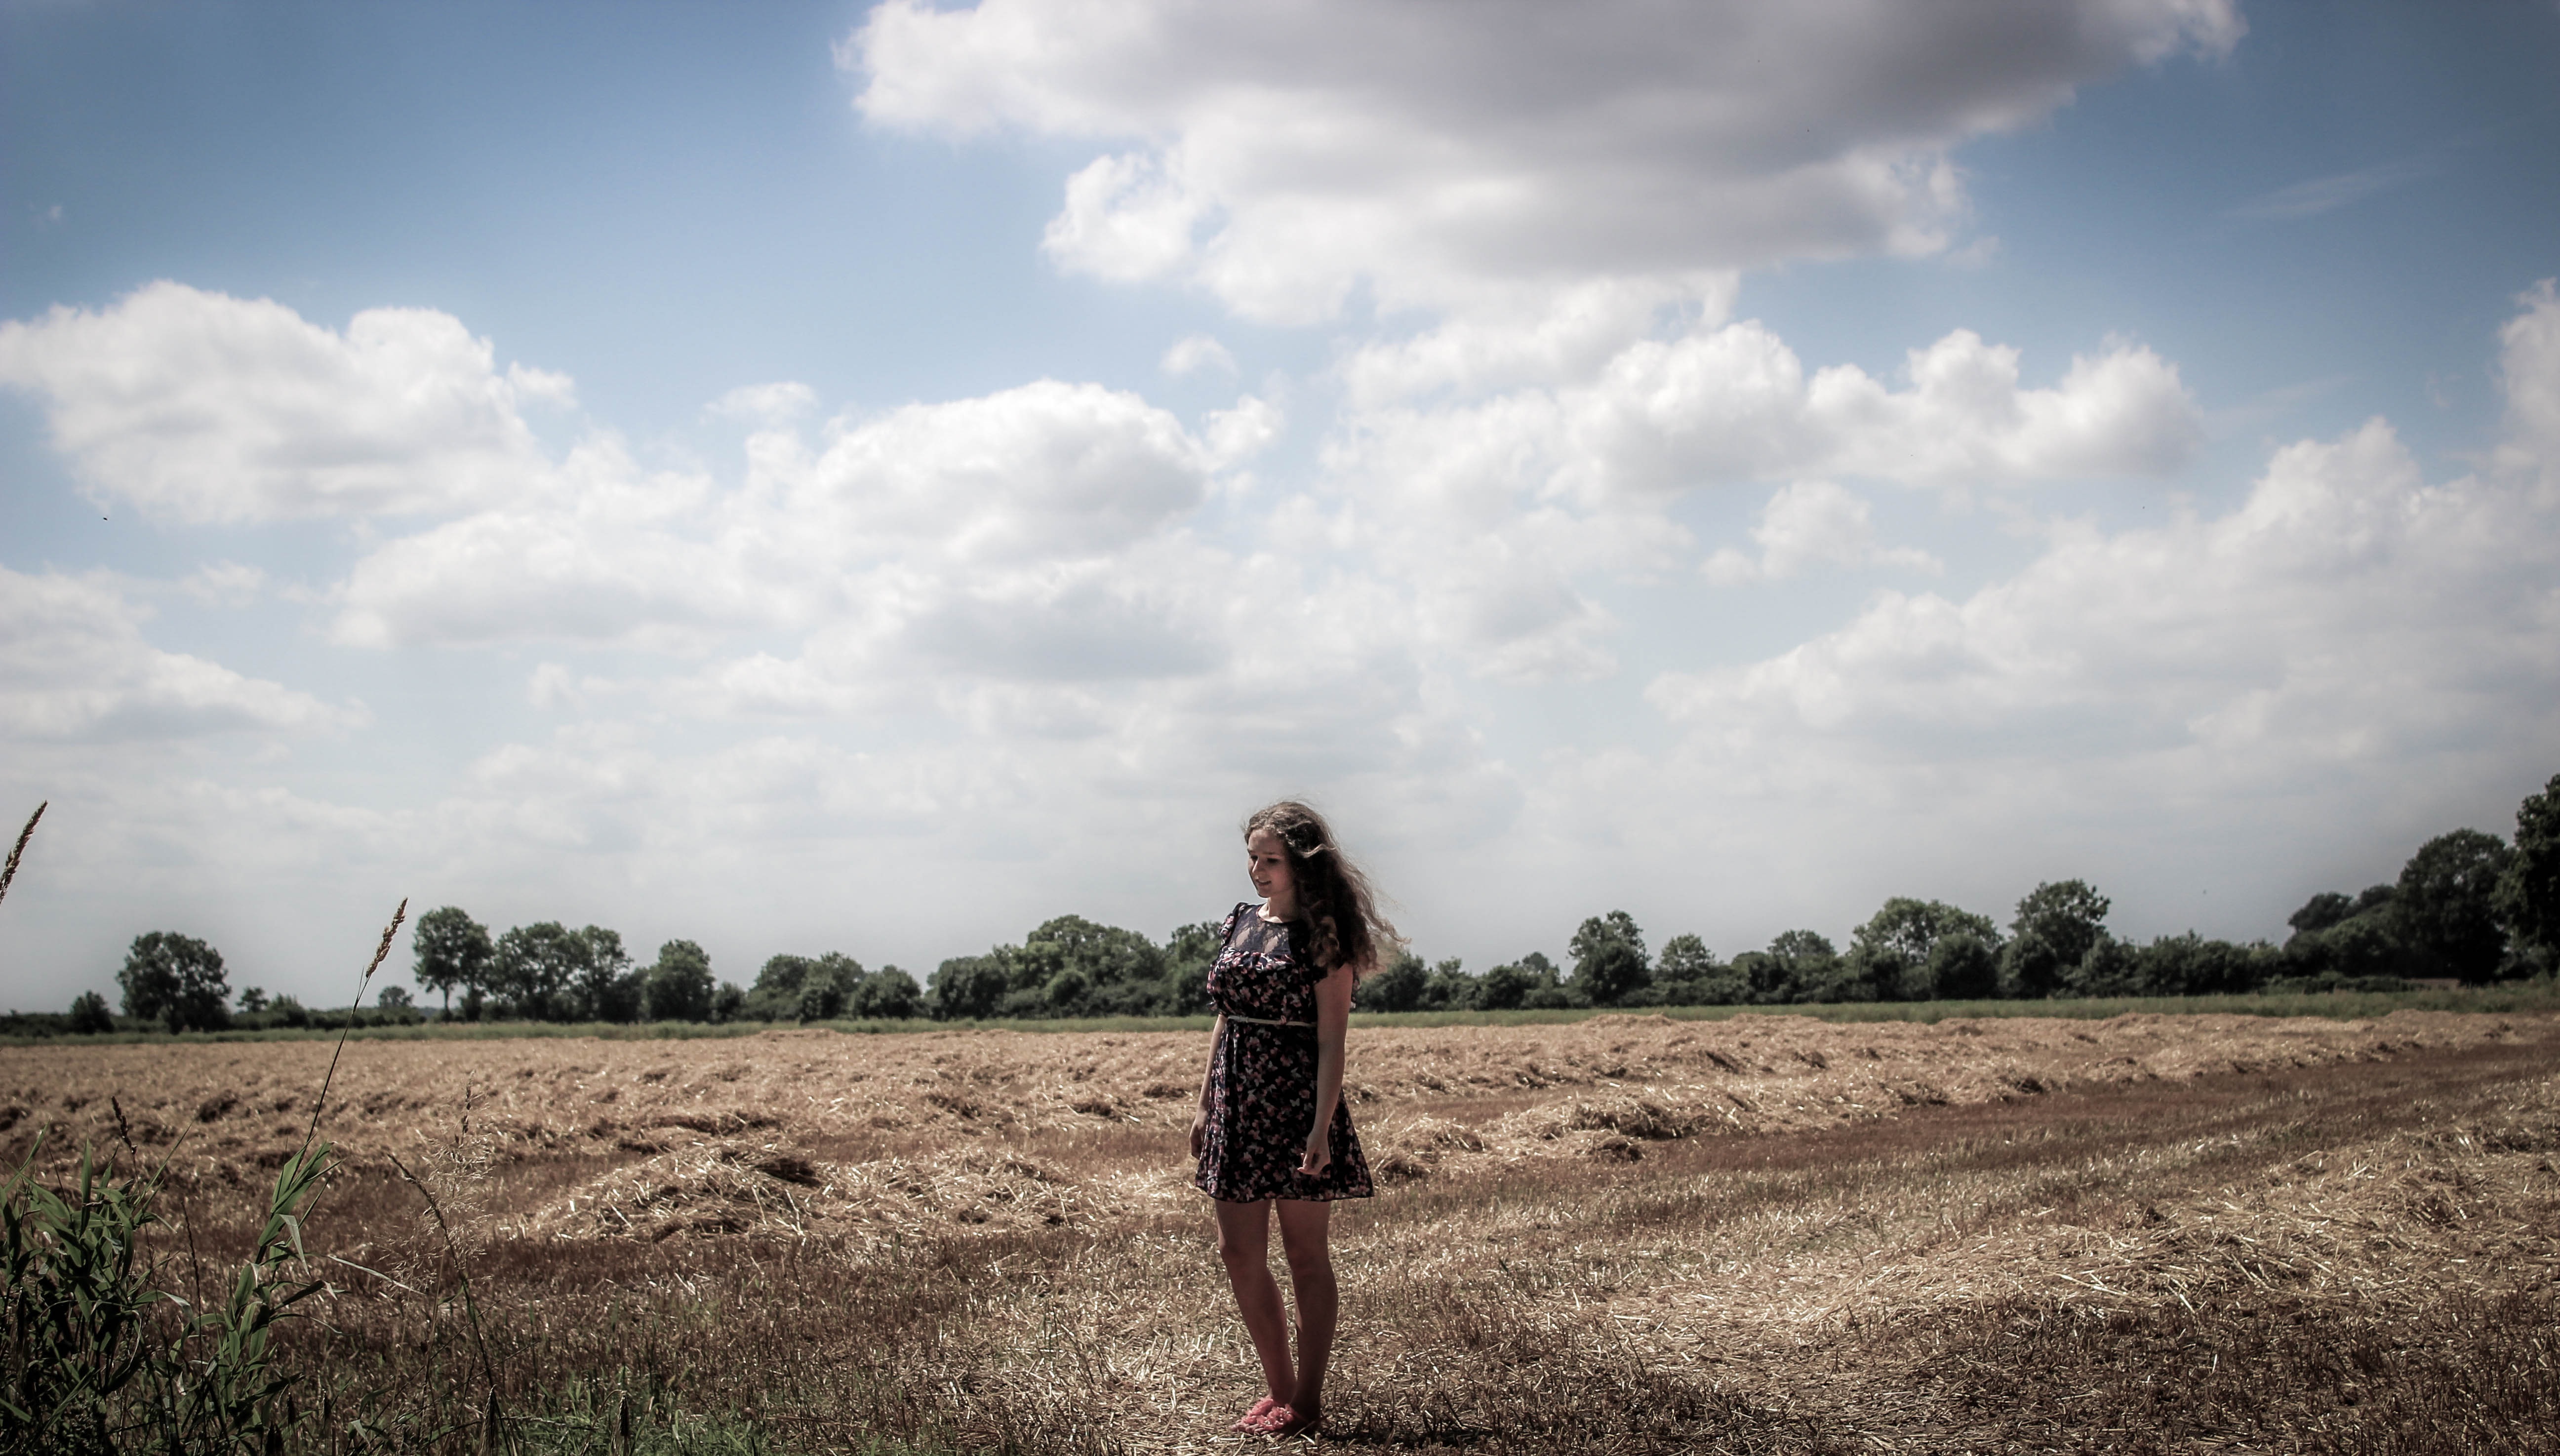
landscape, tree, nature, grass, horizon, cloud, sky, girl, field, wind, crop, soil, agriculture, trees, clouds, rural area, natural environment